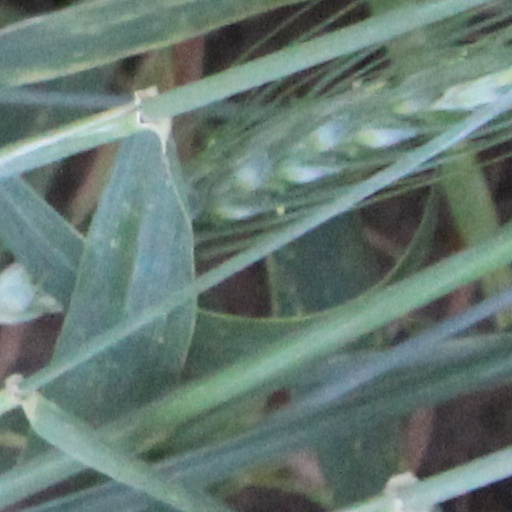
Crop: wheat